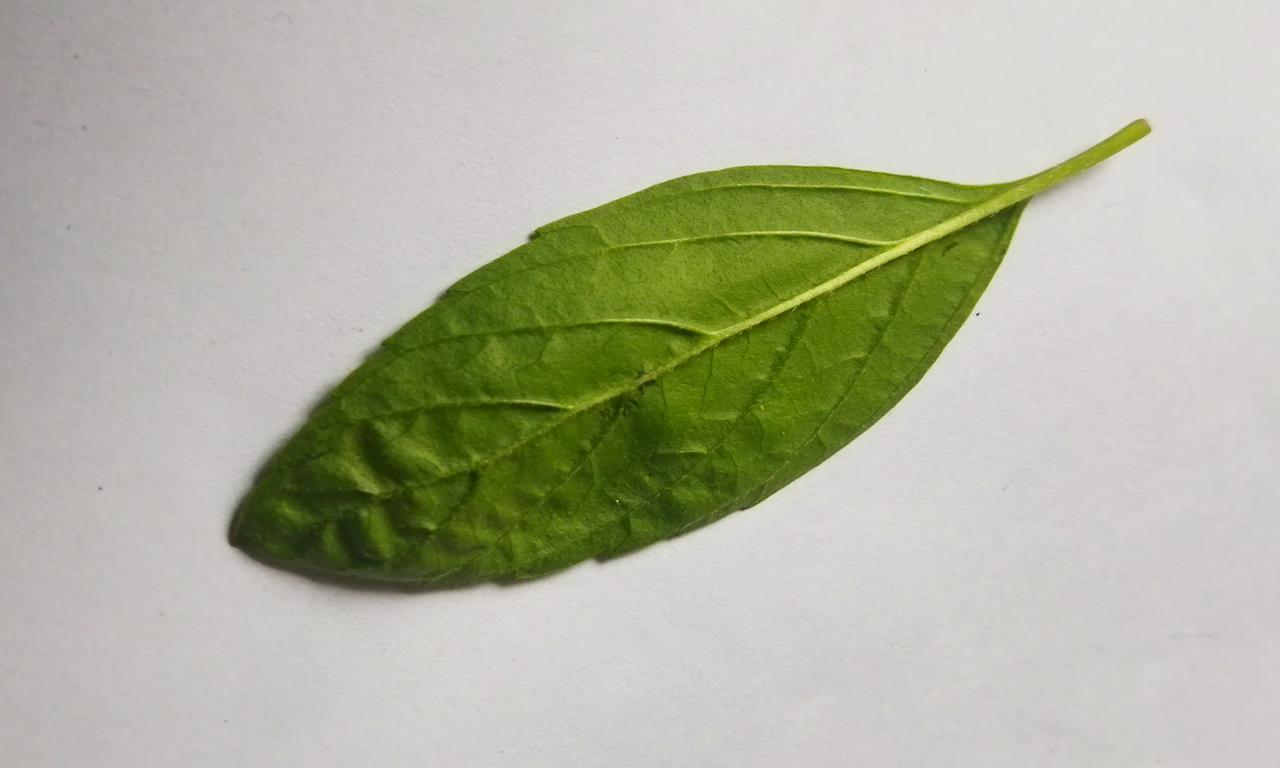
Label: Fresh